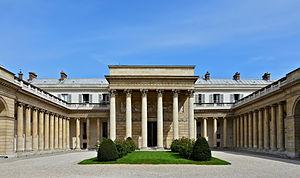
Palais de la Légion d'Honneur (Ancien Hôtel de Salm), cour, Paris (7e)